Experimental rock

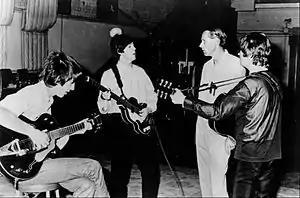
The Beatles 1964 track "I Feel Fine" was the first commercially released rock song to feature guitar feedback.

At the time, guitar amplifiers were often low-fidelity, and would often produce distortion when their volume (gain) was increased beyond their design limit or if they sustained minor damage. Between 1935-1945 guitarists such as Bob Dunn , Junior Barnard, Elmore James and Buddy Guy, experimented with early distortion-based guitar sounds. In early rock music, Goree Carter's "Rock Awhile" (1949) and Joe Hill Louis' "Boogie in the Park" (1950) featured an over-driven electric guitar style similar to that of Chuck Berry's sound several years later. By 1950, electric guitarists began "doctoring" amplifiers and speakers to emulate this form of distortion, which was also inspired by the accidental damage to amps, featured in popular recordings such as Ike Turner and the Kings of Rhythm song "Rocket 88" released in March 1951, where guitarist Willie Kizart used a vacuum tube amplifier that had a speaker cone slightly damaged in transport. Subsequent developments in rock music distortion were later pioneered by guitarists such as Willie Johnson of Howlin' Wolf's band, Guitar Slim, Chuck Berry, Pat Hare of James Cotton's band, Paul Burlison of the Johnny Burnette Trio, and Link Wray throughout the 1950s.